Shirleys Bay

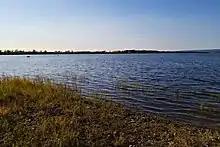
Shirleys Bay

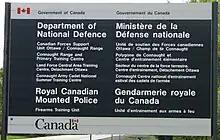
Sign at entrance to restricted area

Shirleys Bay is a bay of the Ottawa River, about from downtown Ottawa in Ontario, Canada. Shirleys Bay also includes a significant wetland and nature preserve that is part of an Important Bird and Biodiversity Area the Lac Deschênes-Ottawa River IBA.